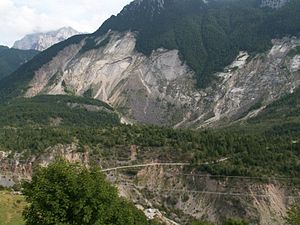
Vajont-dæmningen
Monte Tocs nordside fotograferet i 2005
Vajont-dæmningen, der blev færdigbygget i 1961, er en bue-spærredæmning der skulle opdæmme vandet i Vanjont-floden på nordsiden af Monte Toc knap 100 km nord for Venedig, i de Italienske-alper. Med sine 262 meter er den en af verdens højeste.